Leila's Brothers

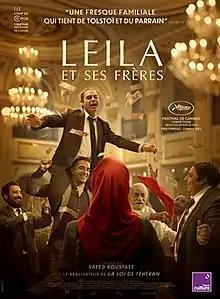
French poster

Leila’s Brothers is a 2022 Iranian drama film directed, written and co-produced by Saeed Roustayi, starring Taraneh Alidoosti, Navid Mohammadzadeh, Saeed Poursamimi and Payman Maadi. In April 2022, the film was selected to compete for the Palme d'Or at the 2022 Cannes Film Festival.